Structure and genome of HIV

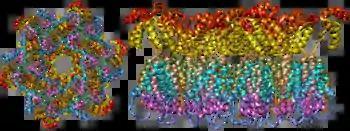
Structure of the immature HIV-1 capsid in intact virus particles

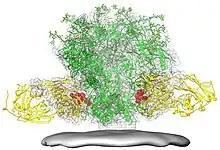
A diagram of the HIV spike protein (green), with the fusion peptide epitope highlighted in red, and a broadly neutralizing antibody (yellow) binding to the fusion peptide

The complete sequence of the HIV-1 genome, extracted from infectious virions, has been solved to single-nucleotide resolution.